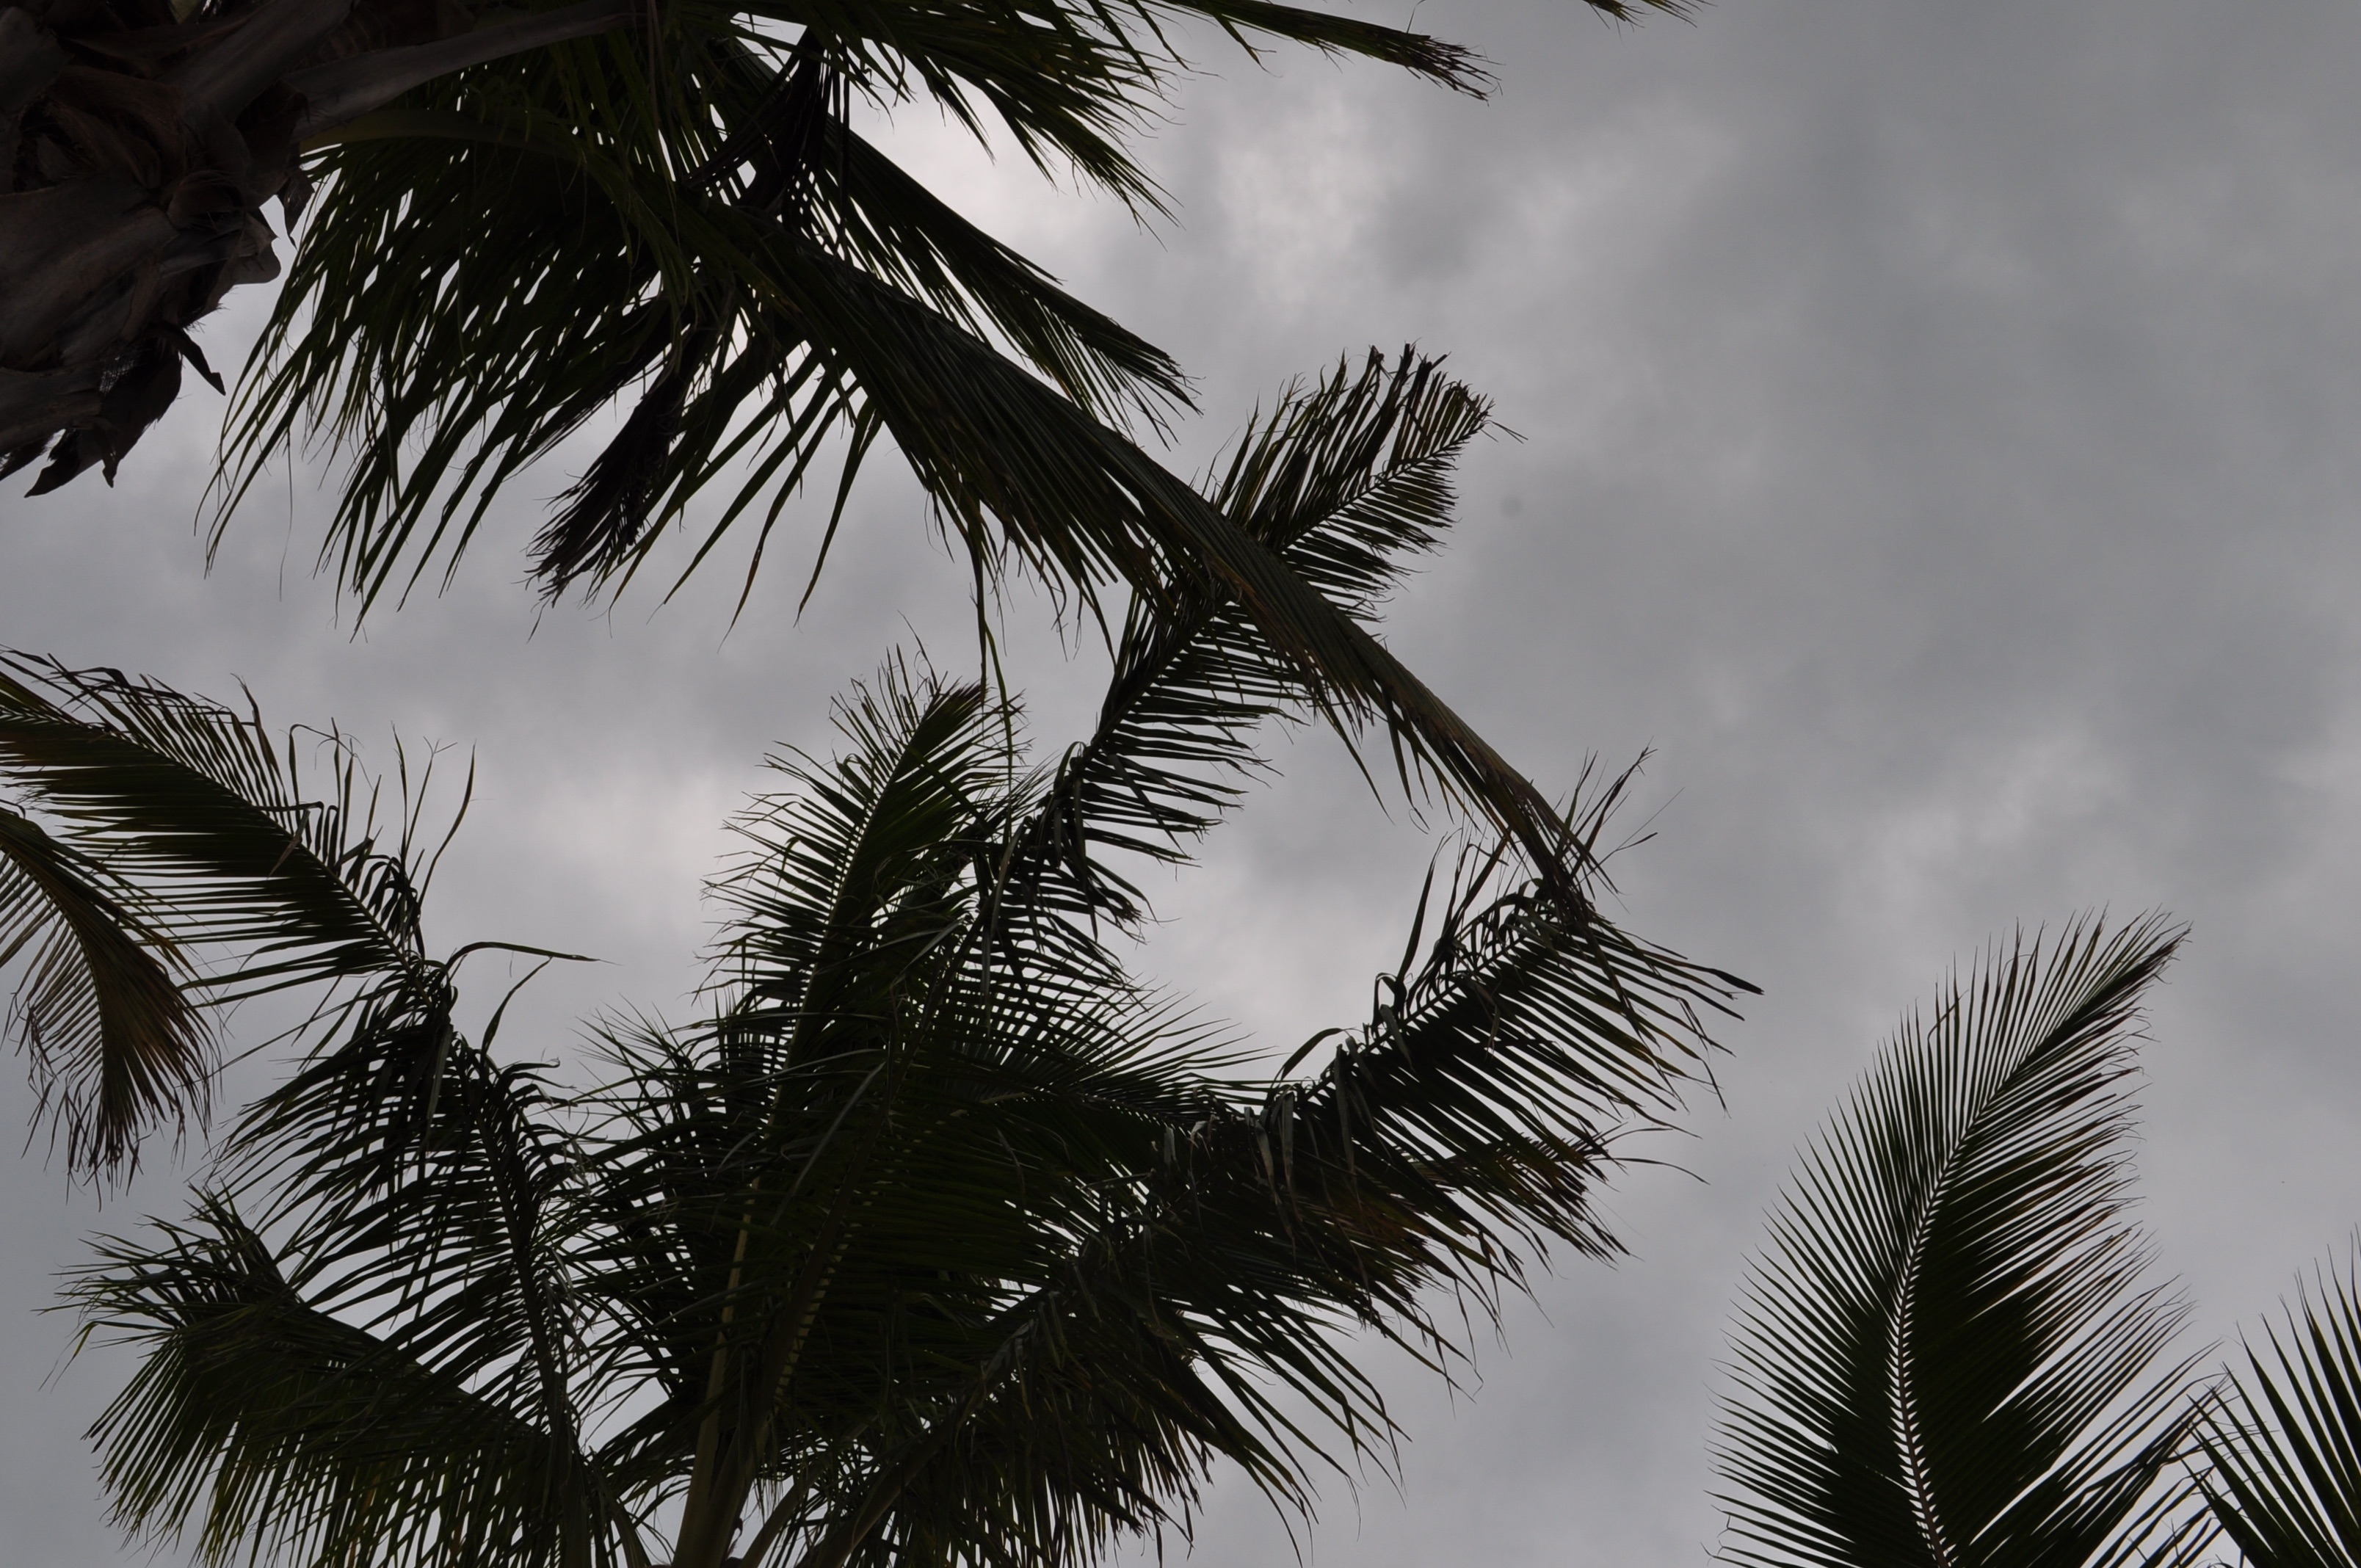
tree, branch, plant, sky, leaf, wind, flowering plant, woody plant, land plant, arecales, palm family, borassus flabellifer